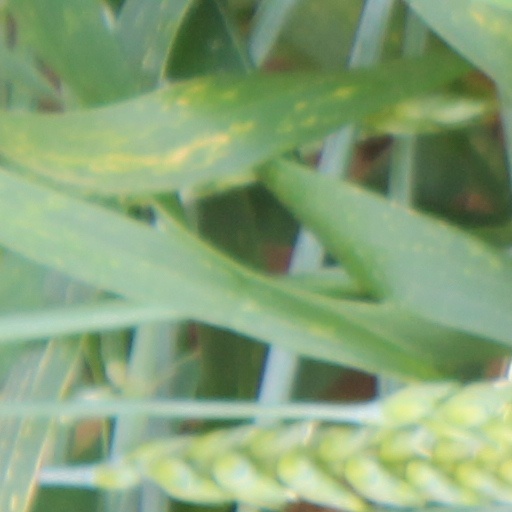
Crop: wheat